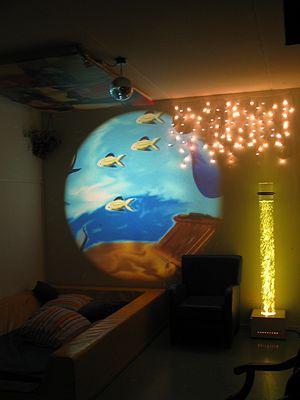
Le snoezelen est une stimulation multisensorielle contrôlée, une pratique visant à éveiller la sensorialité de la personne stimulée, dans une ambiance sécurisante.